Fenu Paree

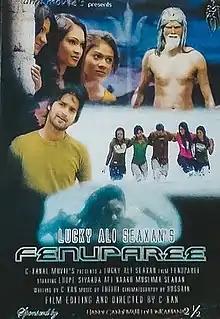
Official film poster

Fenu Paree is a 2007 Maldivian teen fantasy romantic comedy short-film, written, produced and directed by Ali Seezan. The film stars Lufshan Shakeeb, Mariyam Siyadha, Mariyam Afeefa and Muslima Abdulla in pivotal roles. The film was an unofficial remake of American teen fantasy film "Aquamarine" (2006) directed by Elizabeth Allen, loosely based on the 2001 young adult novel of the same name by Alice Hoffman.